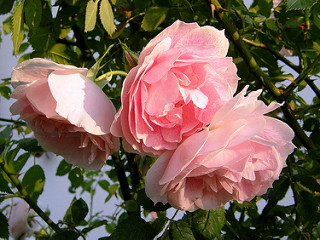
Flower: rose